Rugby union in Canada

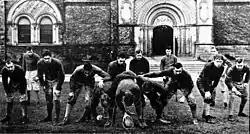
Toronto Varsity rugby team, champions of Canada, c. 1906

There is a considerable overlap between the early history of rugby in Canada, and the origins of Canadian football.